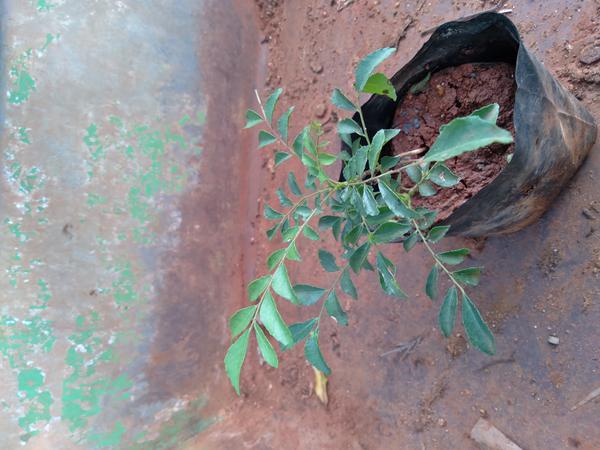
Plant: Curry_Leaf